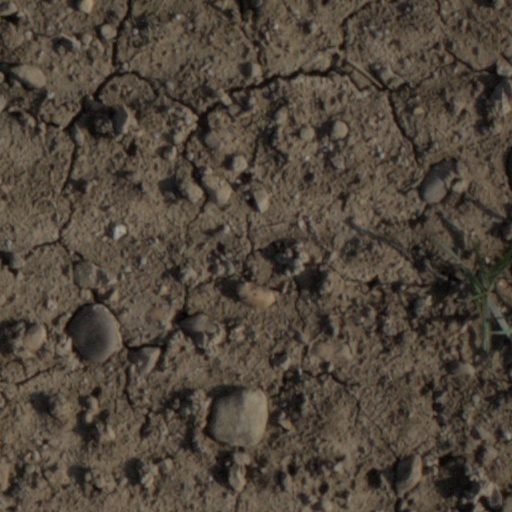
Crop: wheat